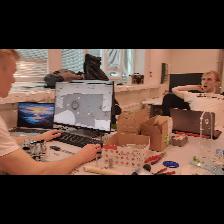
Label: Human